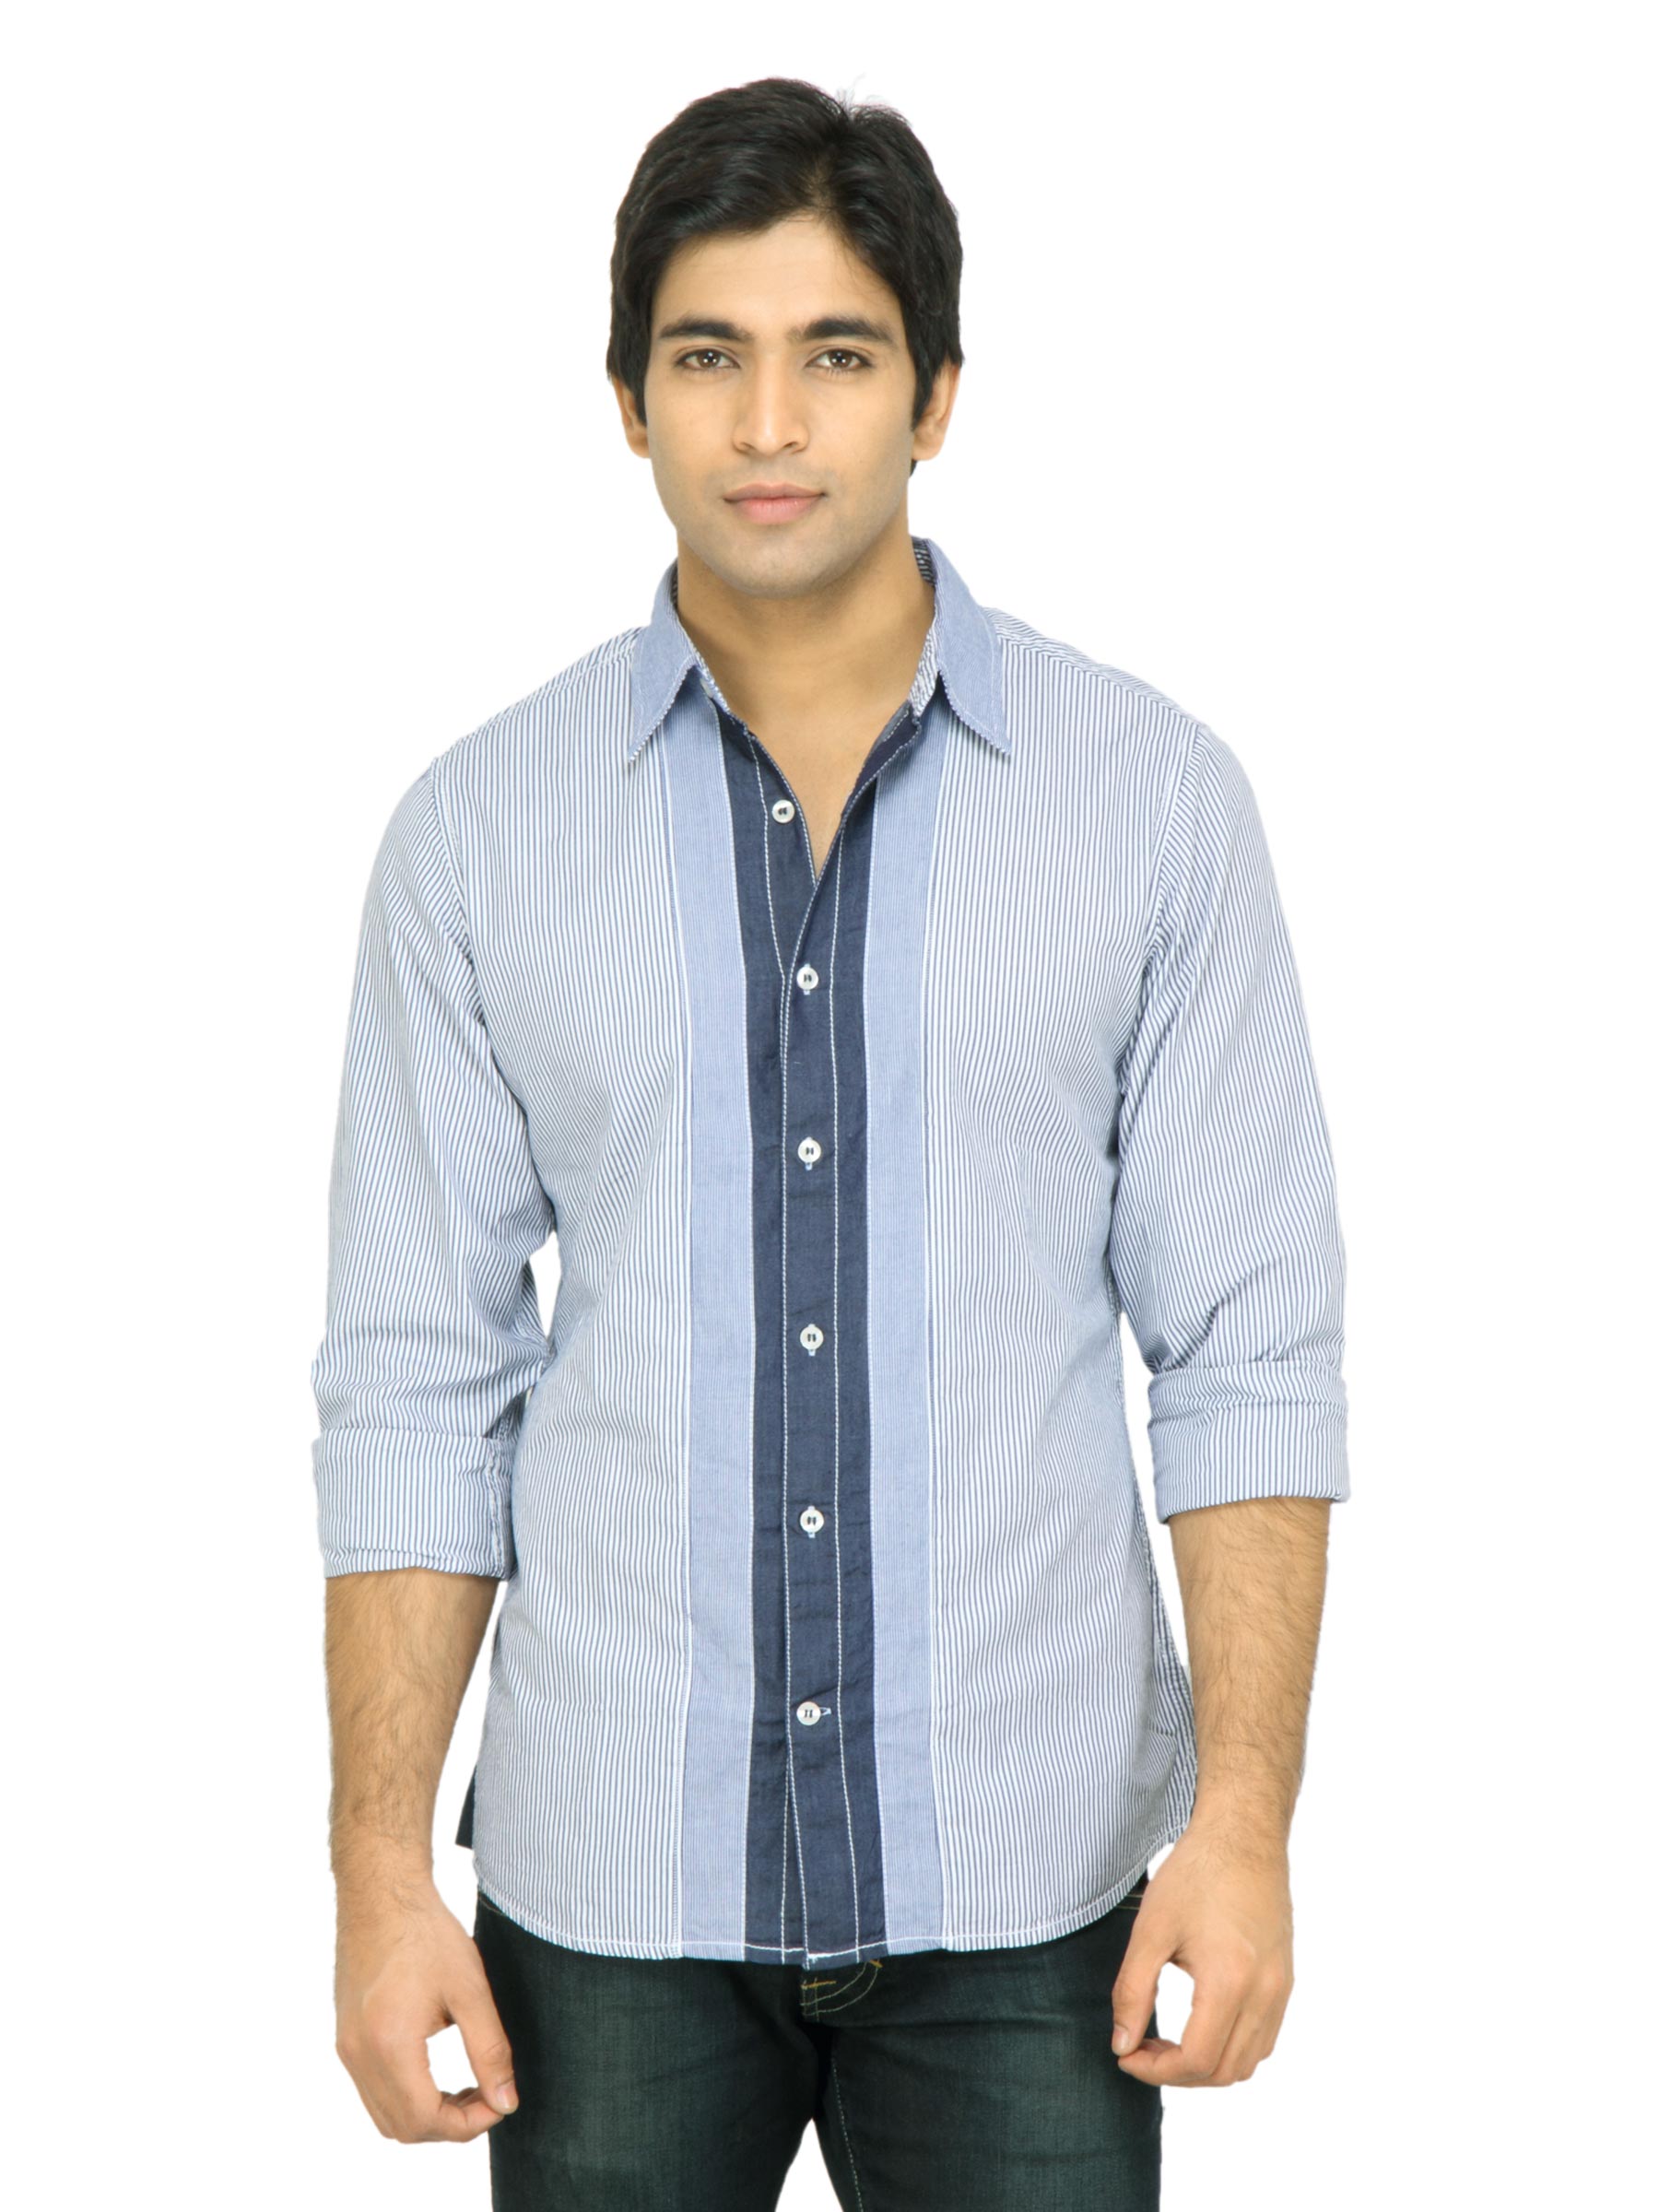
United Colors Of Benetton Men Striped Blue Shirts
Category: Apparel / Topwear / Shirts
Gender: Men
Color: Blue
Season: Fall 2011
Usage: Casual